W

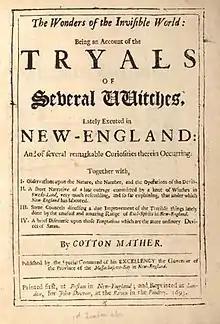
A 1693 book printing that uses the "double u" alongside the modern letter; this was acceptable if printers did not have the letter in stock or the font had been made without it.

The following languages historically used for in native words, but later replaced it by : Swedish, Finnish, Czech, Slovak, Latvian, Lithuanian, Estonian, Ukrainian Łatynka and Belarusian Łacinka. It is also used in modern systems of Romanization of Belarusian for the letter , for example in the BGN/PCGN system, in contrast to the letter , which is used in the Instruction on transliteration of Belarusian geographical names with letters of Latin script.